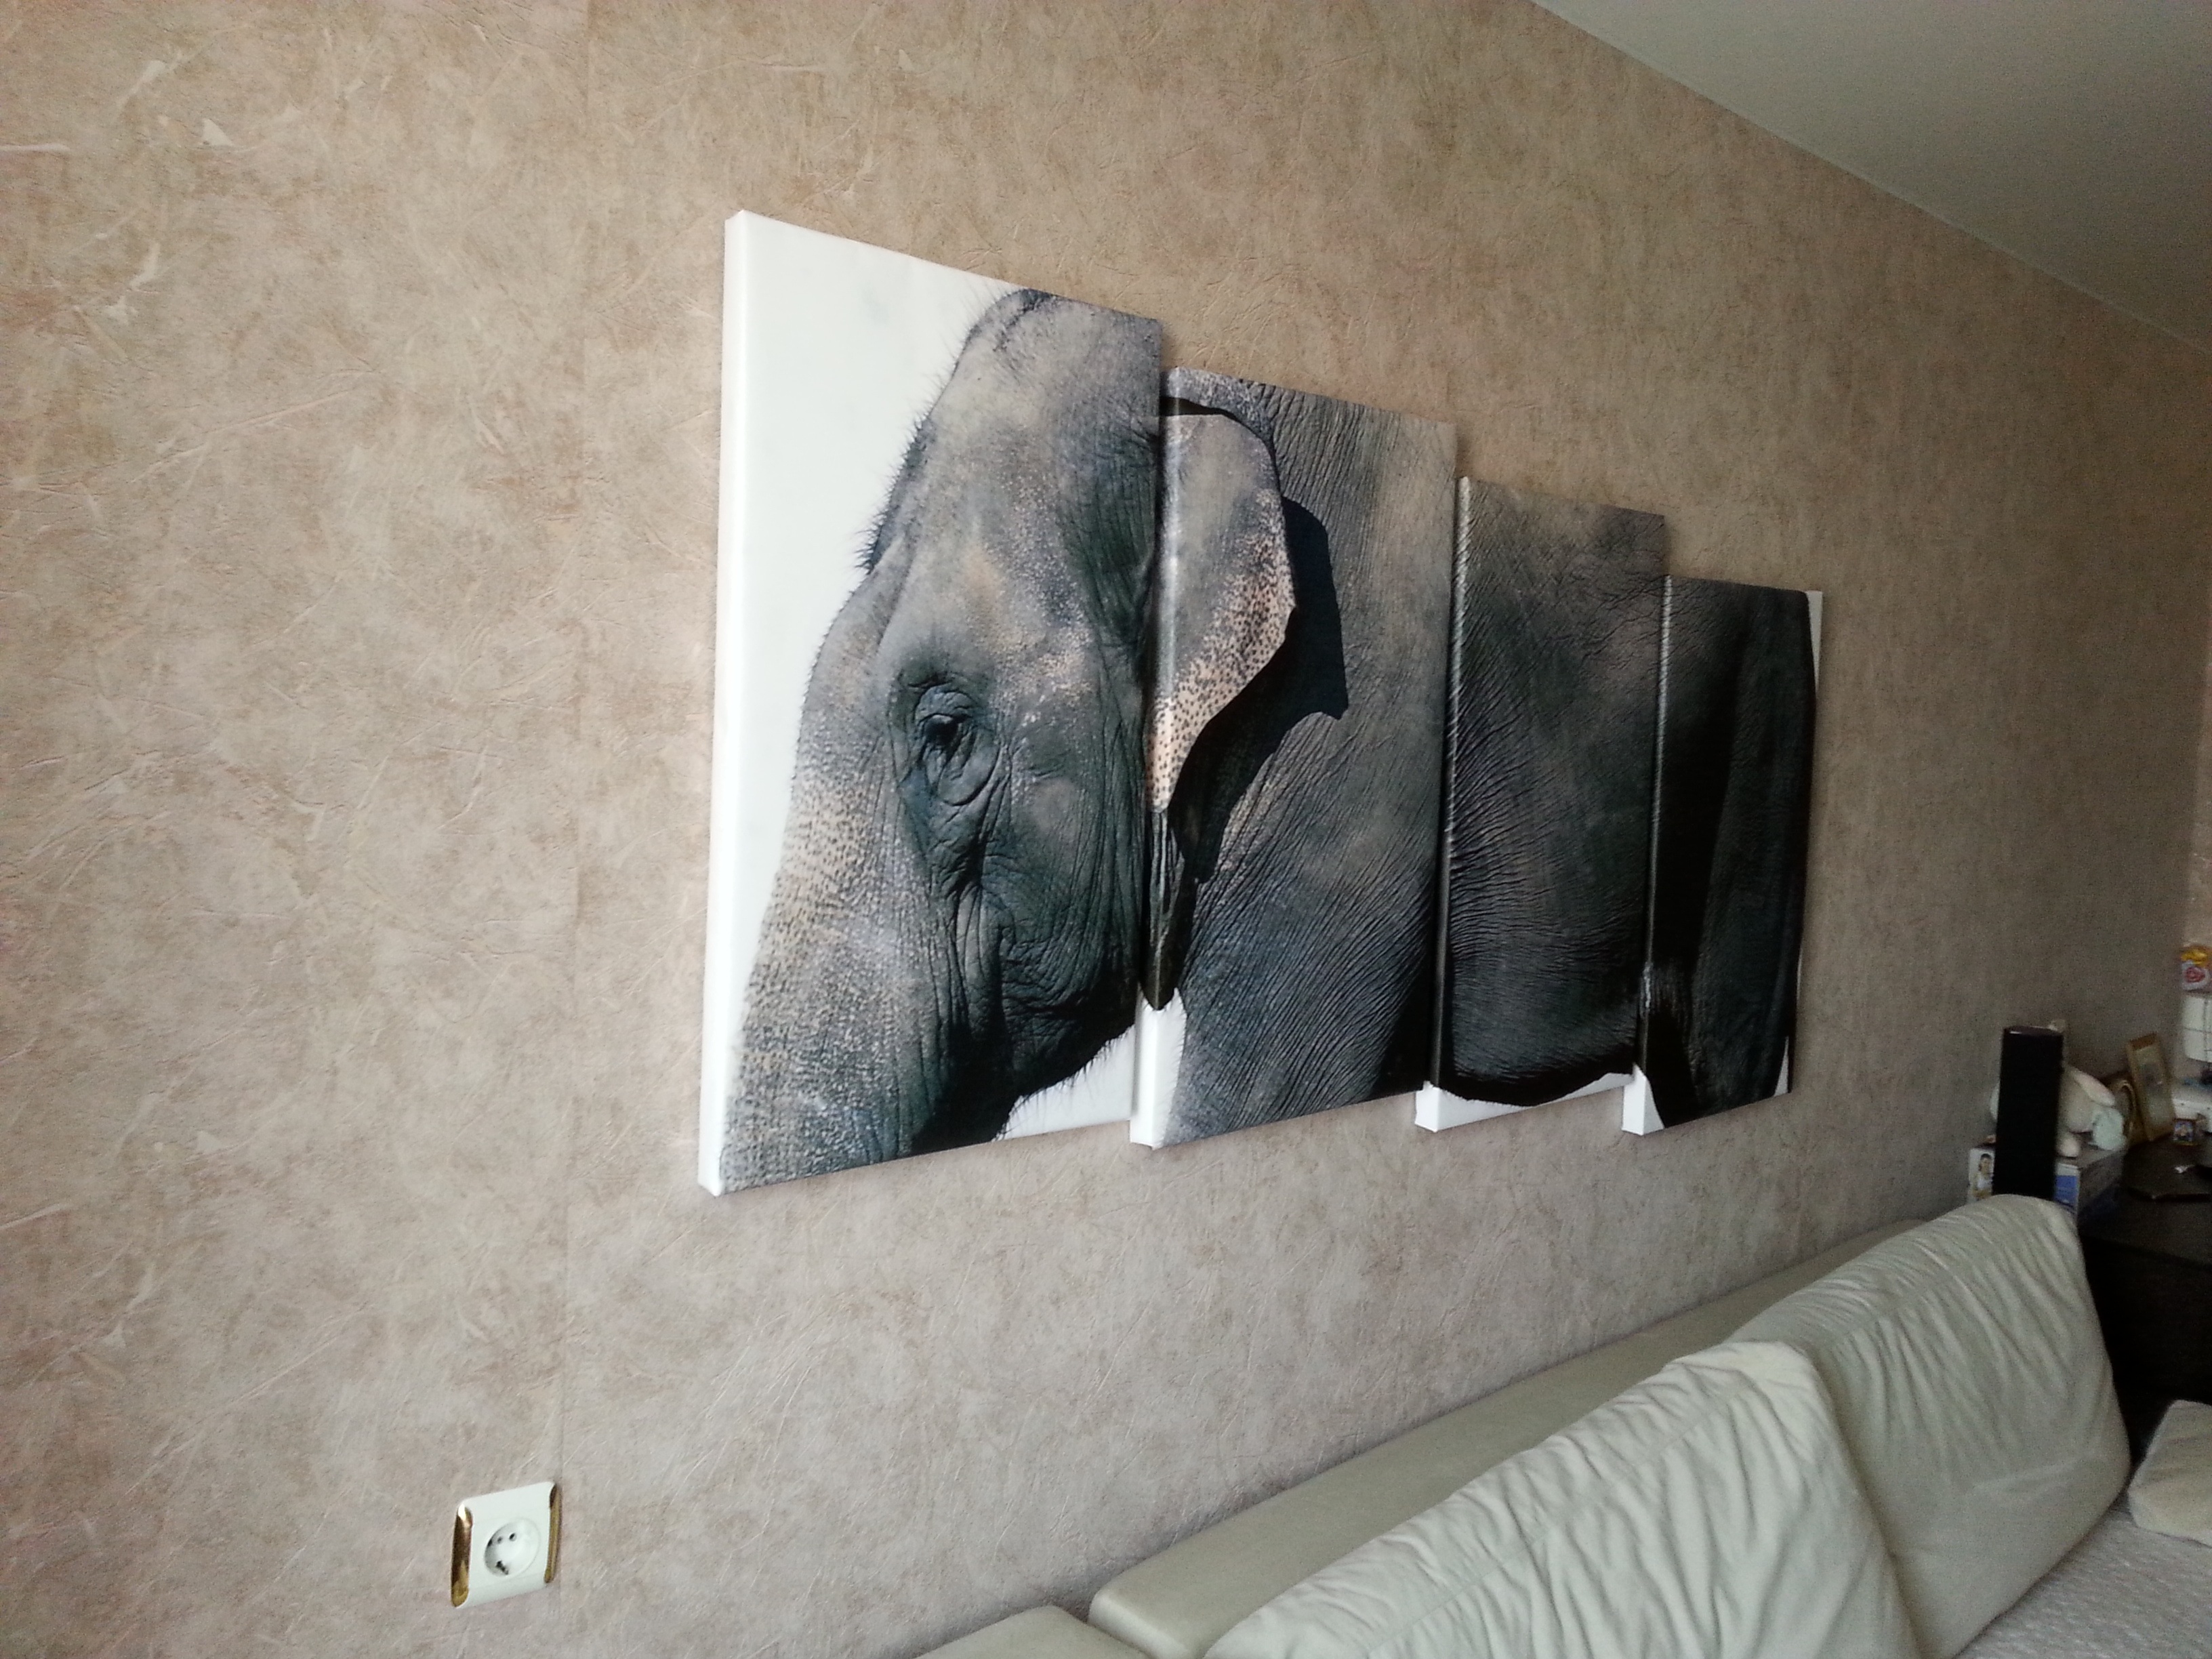
wall, room, elephant, interior design, art, animals, modular painting